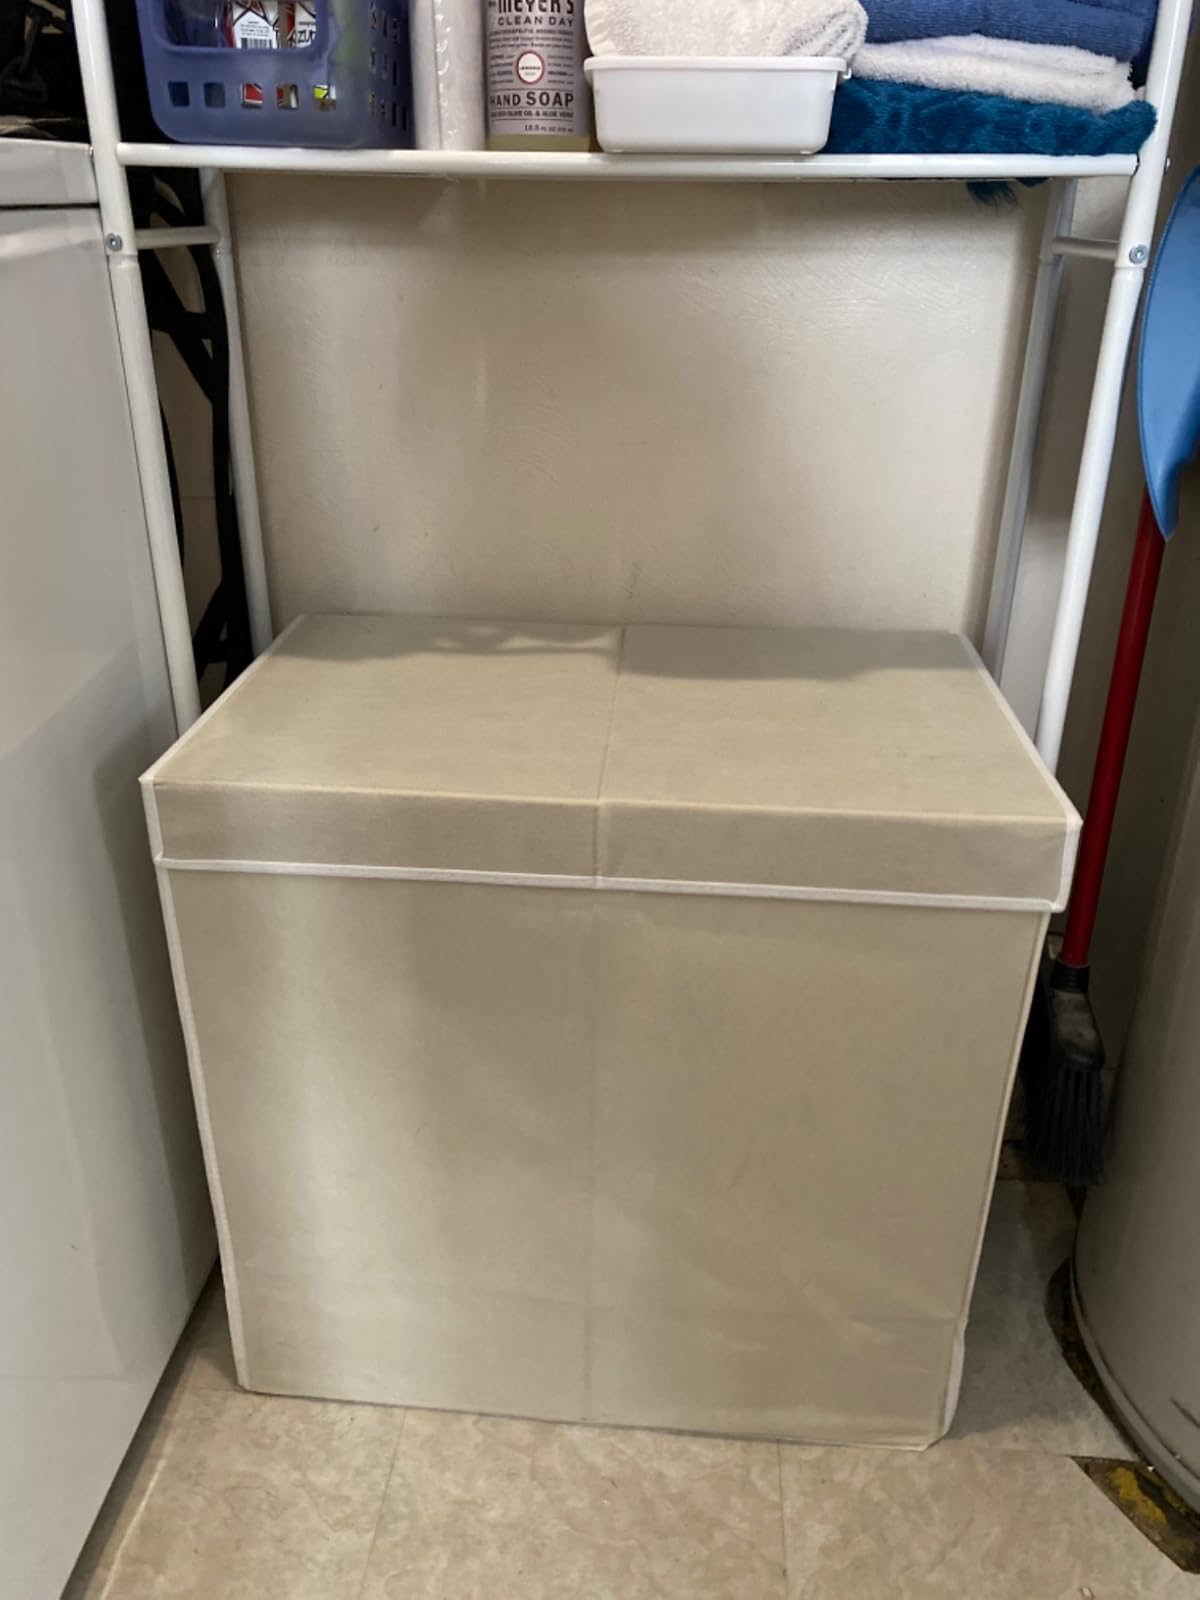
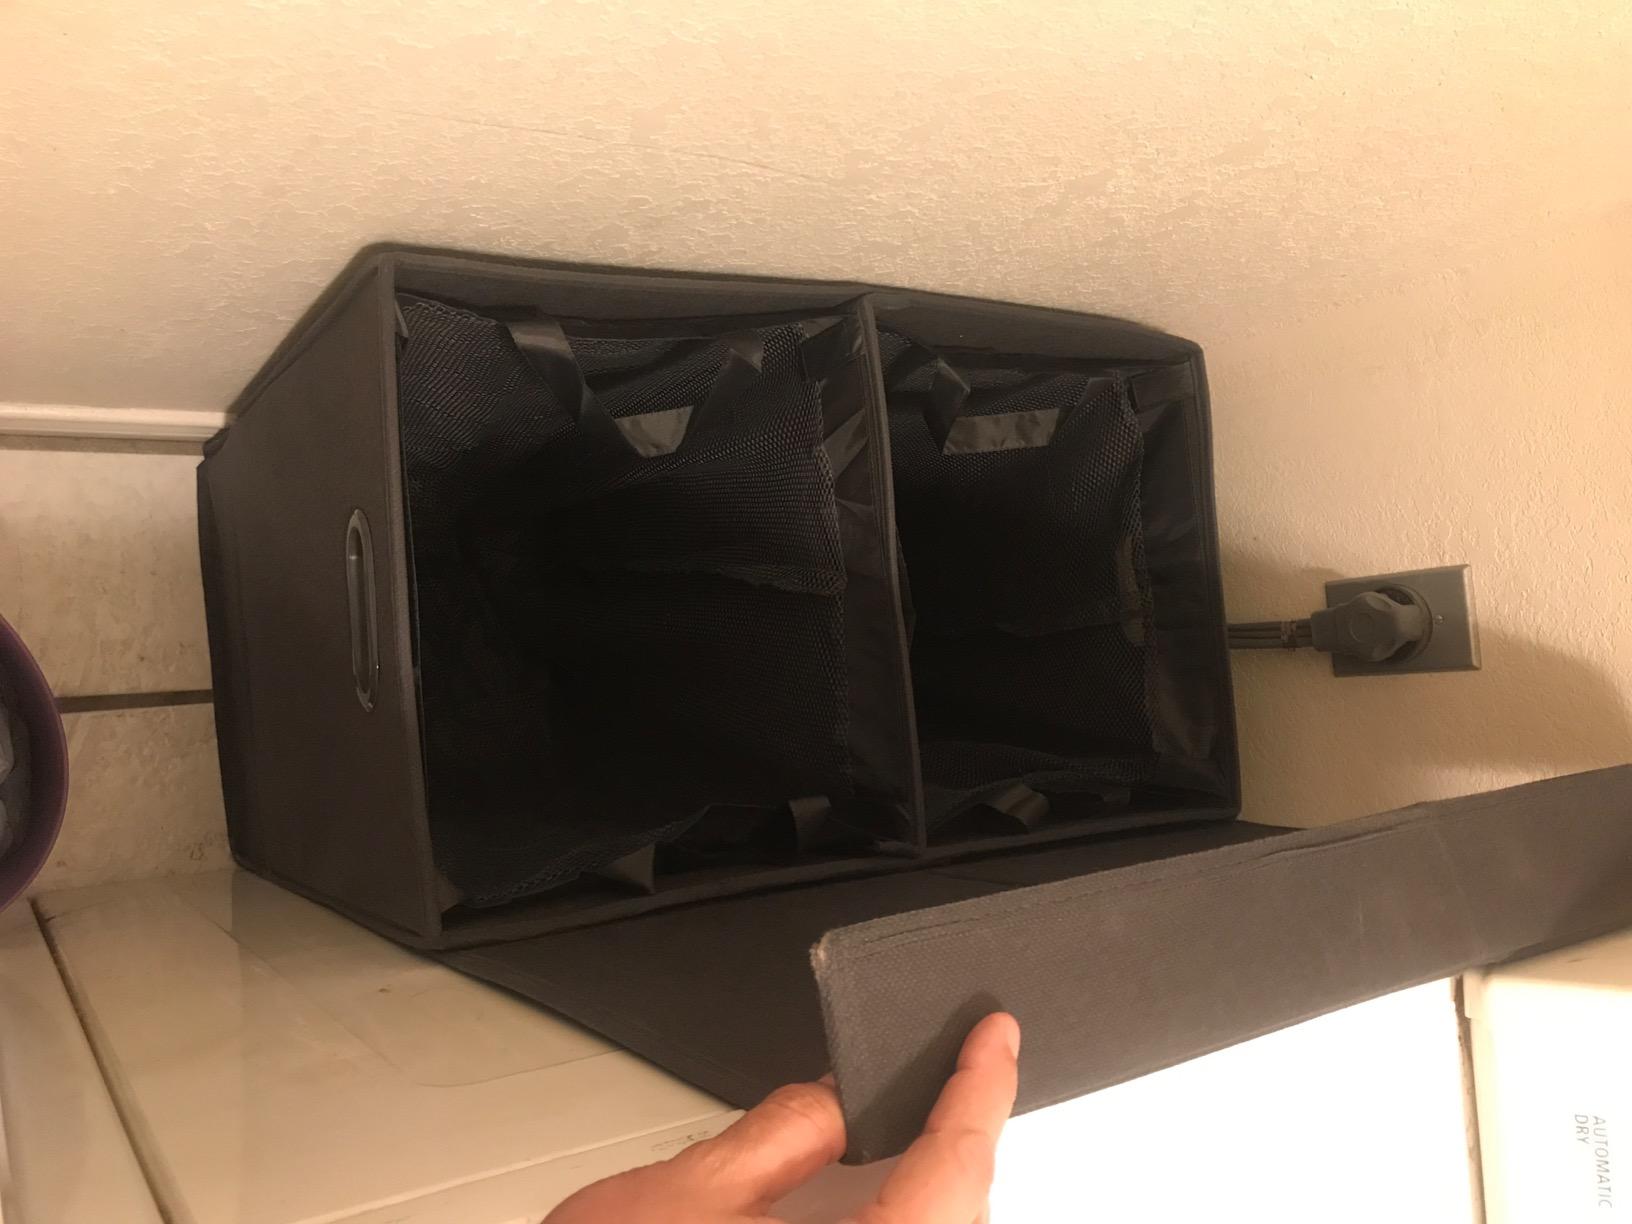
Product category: items_hamper
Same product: no